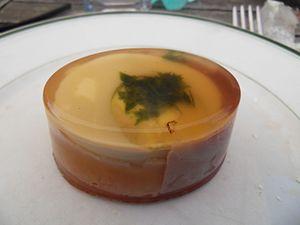
En gastronomie, un aspic est un plat froid comprenant divers ingrédients, pris dans de la gelée fabriquée à partir de bouillon de viande, ou de consommé. Une gelée de viande qui comprend aussi de la crème est appelé un chaud-froid.